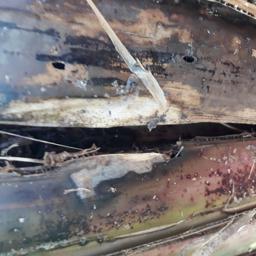
Label: PSEUDOSTEM WEEVIL